BBRC (investment company)

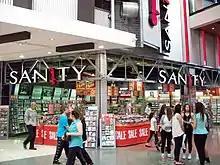
A Sanity outlet within Westfield Fountain Gate

In June 2003, with Brazin's shareprice languishing at $0.55, some business analysts criticised the company's strategy of aggressive expansion in the Sanity brand – which they said may be cannibalising sales from sister stores – instead of concentrating on lifting the performance of existing outlets. Under this cloud, Blundy's retail investment company, Yoda Holdings, made a bid to take full control and privatise the company at $0.78. But after this announcement, shares rallied over Blundy's offer and the Australian Shareholders Association attacked the move, saying it was an abuse of the Corporations Act to use recycled money from Brazin to buy out their own minority shareholders. A month later, Blundy withdrew the bid, offering little explanation, to the public bemusement of some Brazin executives.